SmartTAG

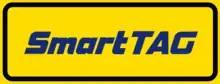

SmartTAG (acronym in Malay for Sistem Membayar Automatik Rangkaian Tol or "Toll Network Automatic Payment Systems") is an on-board unit (OBU) vehicle-based device used as an electronic toll collection (ETC) system over long distances (maximum 15 metres) to complement Touch 'n Go, a card-based system. It was first introduced in Malaysia in 1999 and is also used as an Entrance Access Security.